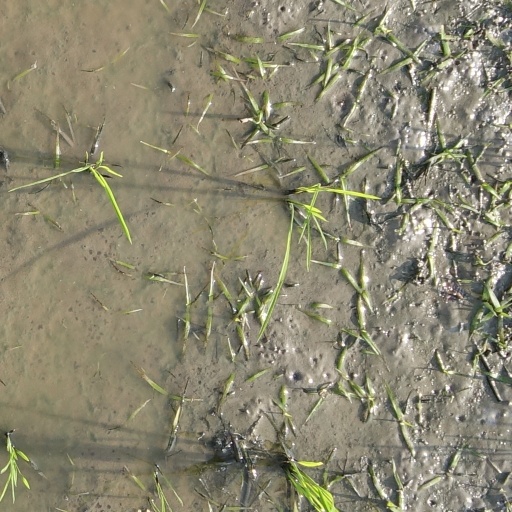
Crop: rice